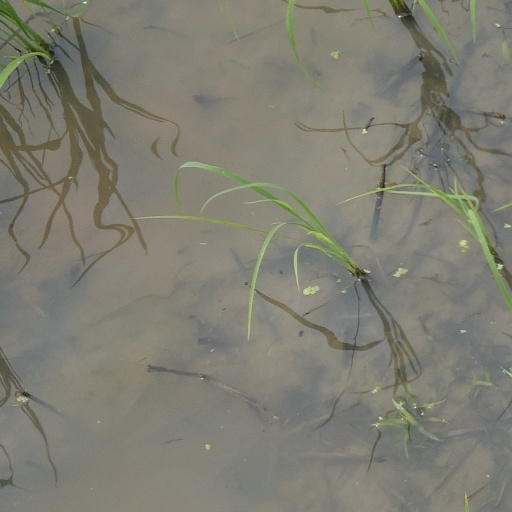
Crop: rice